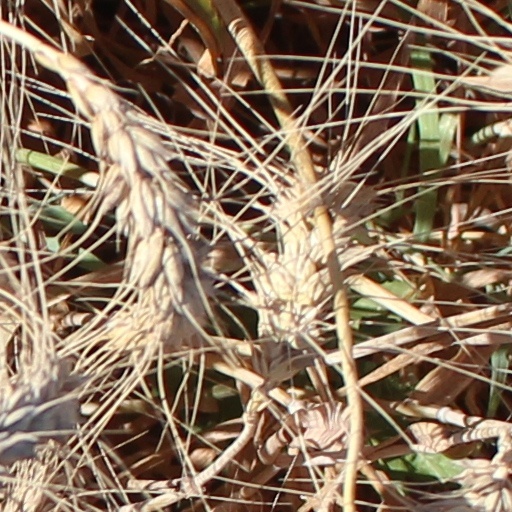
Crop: wheat